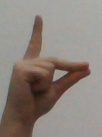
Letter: ta